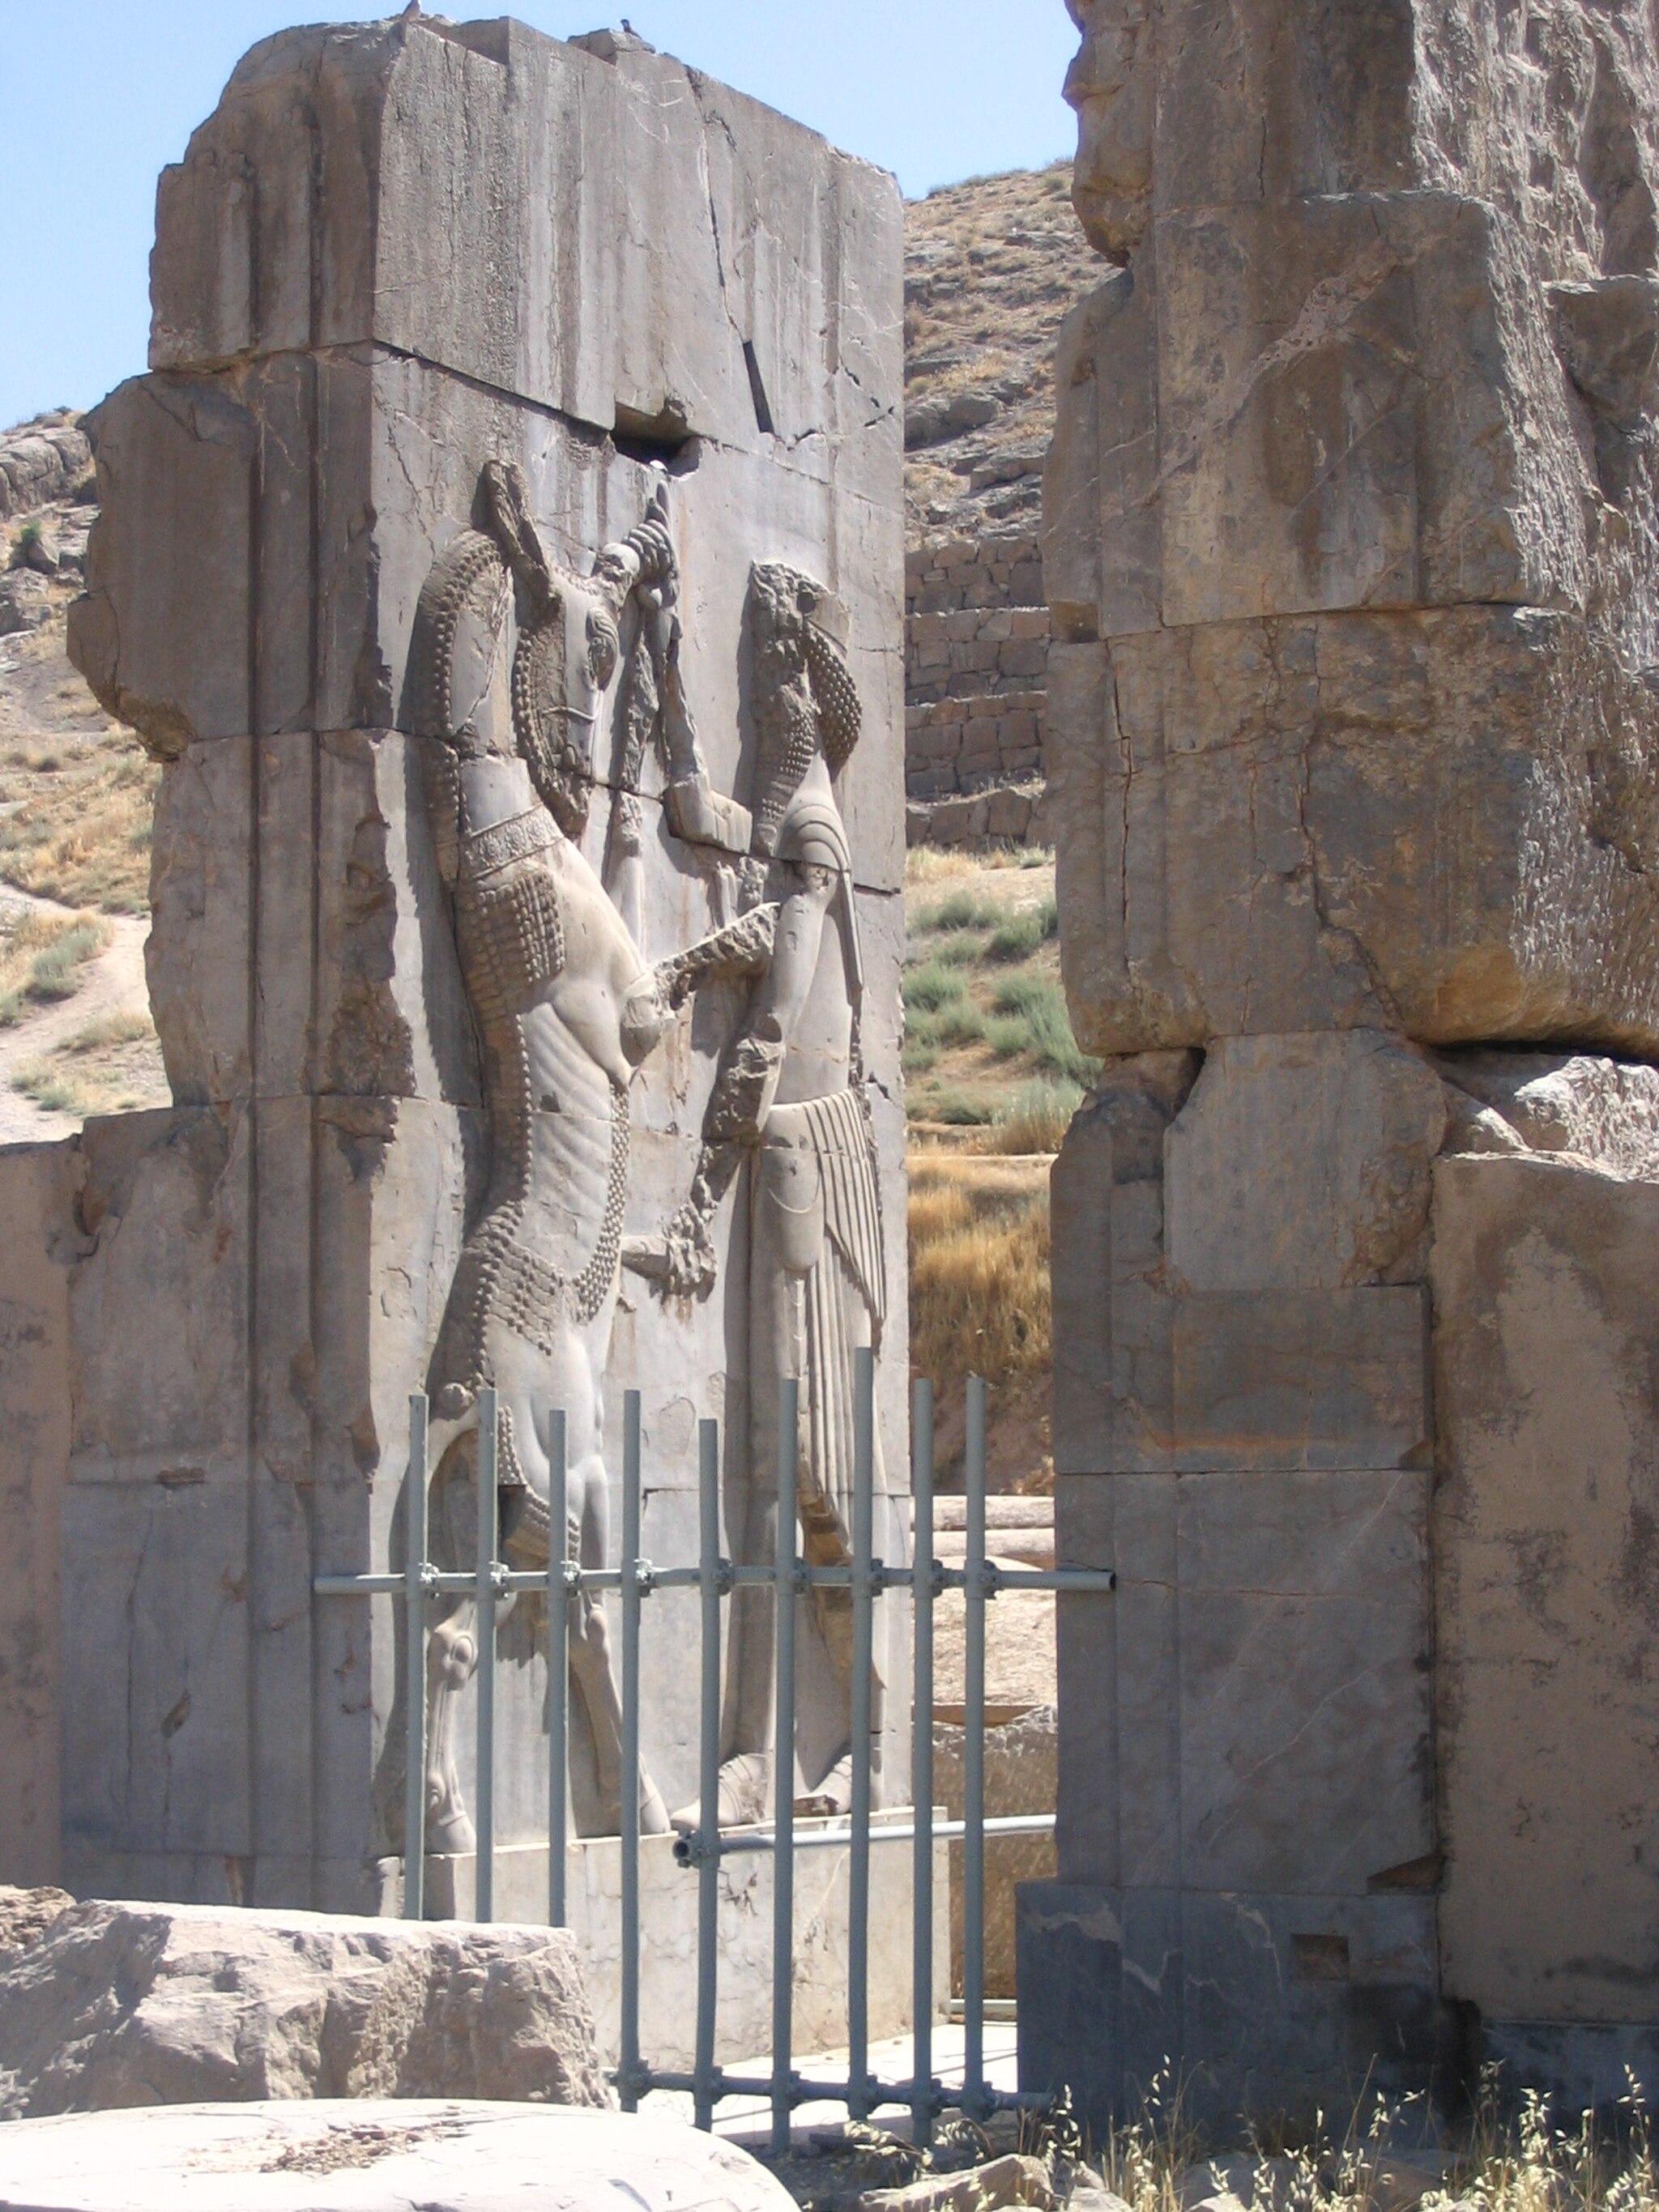
Title: Ruins of Persepolis 20
Description: Ancient Persian city of Persepolis
Date: 2005-06-08 13:40
Categories: Taken with Canon PowerShot A75, Flickr images reviewed by File Upload Bot (Magnus Manske), Files with coordinates missing SDC location of creation, 2005 in Persepolis, Reliefs of king killing a bull, Hall of hundred columns